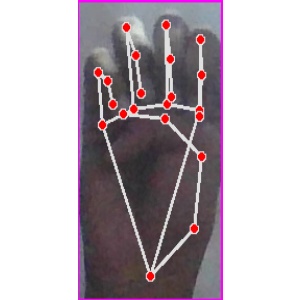
अक्षर: म